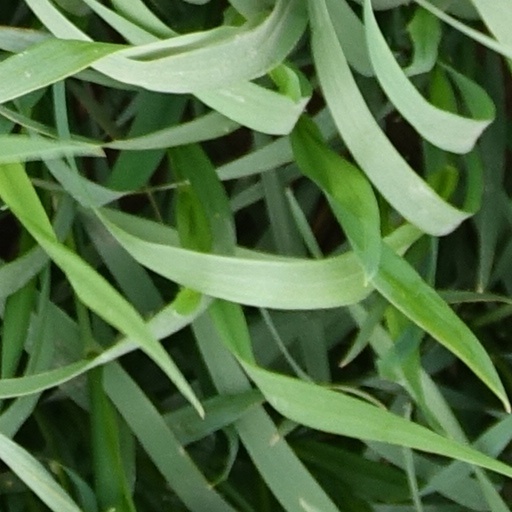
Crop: wheat